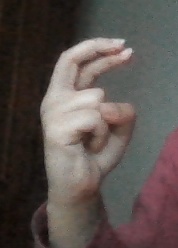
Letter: zay